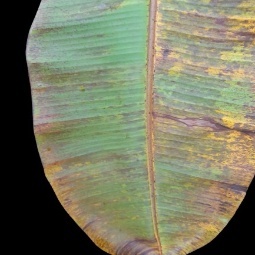
Label: Potassium